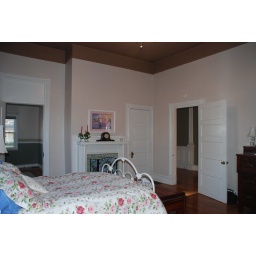
Master bedroom looking out into the front hall. The door by the fireplace is a small closet.